Marta (footballer)

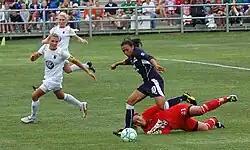
Marta in a 2009 WPS All-Stars match against Umeå IK.

On the day she was named FIFA World Player of the Year in January 2009, Marta announced that she would be joining Women's Professional Soccer (WPS) team Los Angeles Sol for the league's inaugural season on a three-year contract. Of her signing, she said, "For me, the most important thing is to be in a place where the best players in the world are playing, and this is what they are trying to do here. The American League is being considered one of the best in the world, so I had to come now."